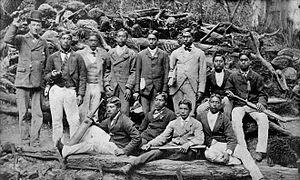
Ngati Kahungunu est une tribu maorie dont les terres se trouvent sur la côte est de l'île du Nord de Nouvelle-Zélande. Elles recouvrent la région de Hawke's Bay, le district de Tararua et la région du Wairarapa.